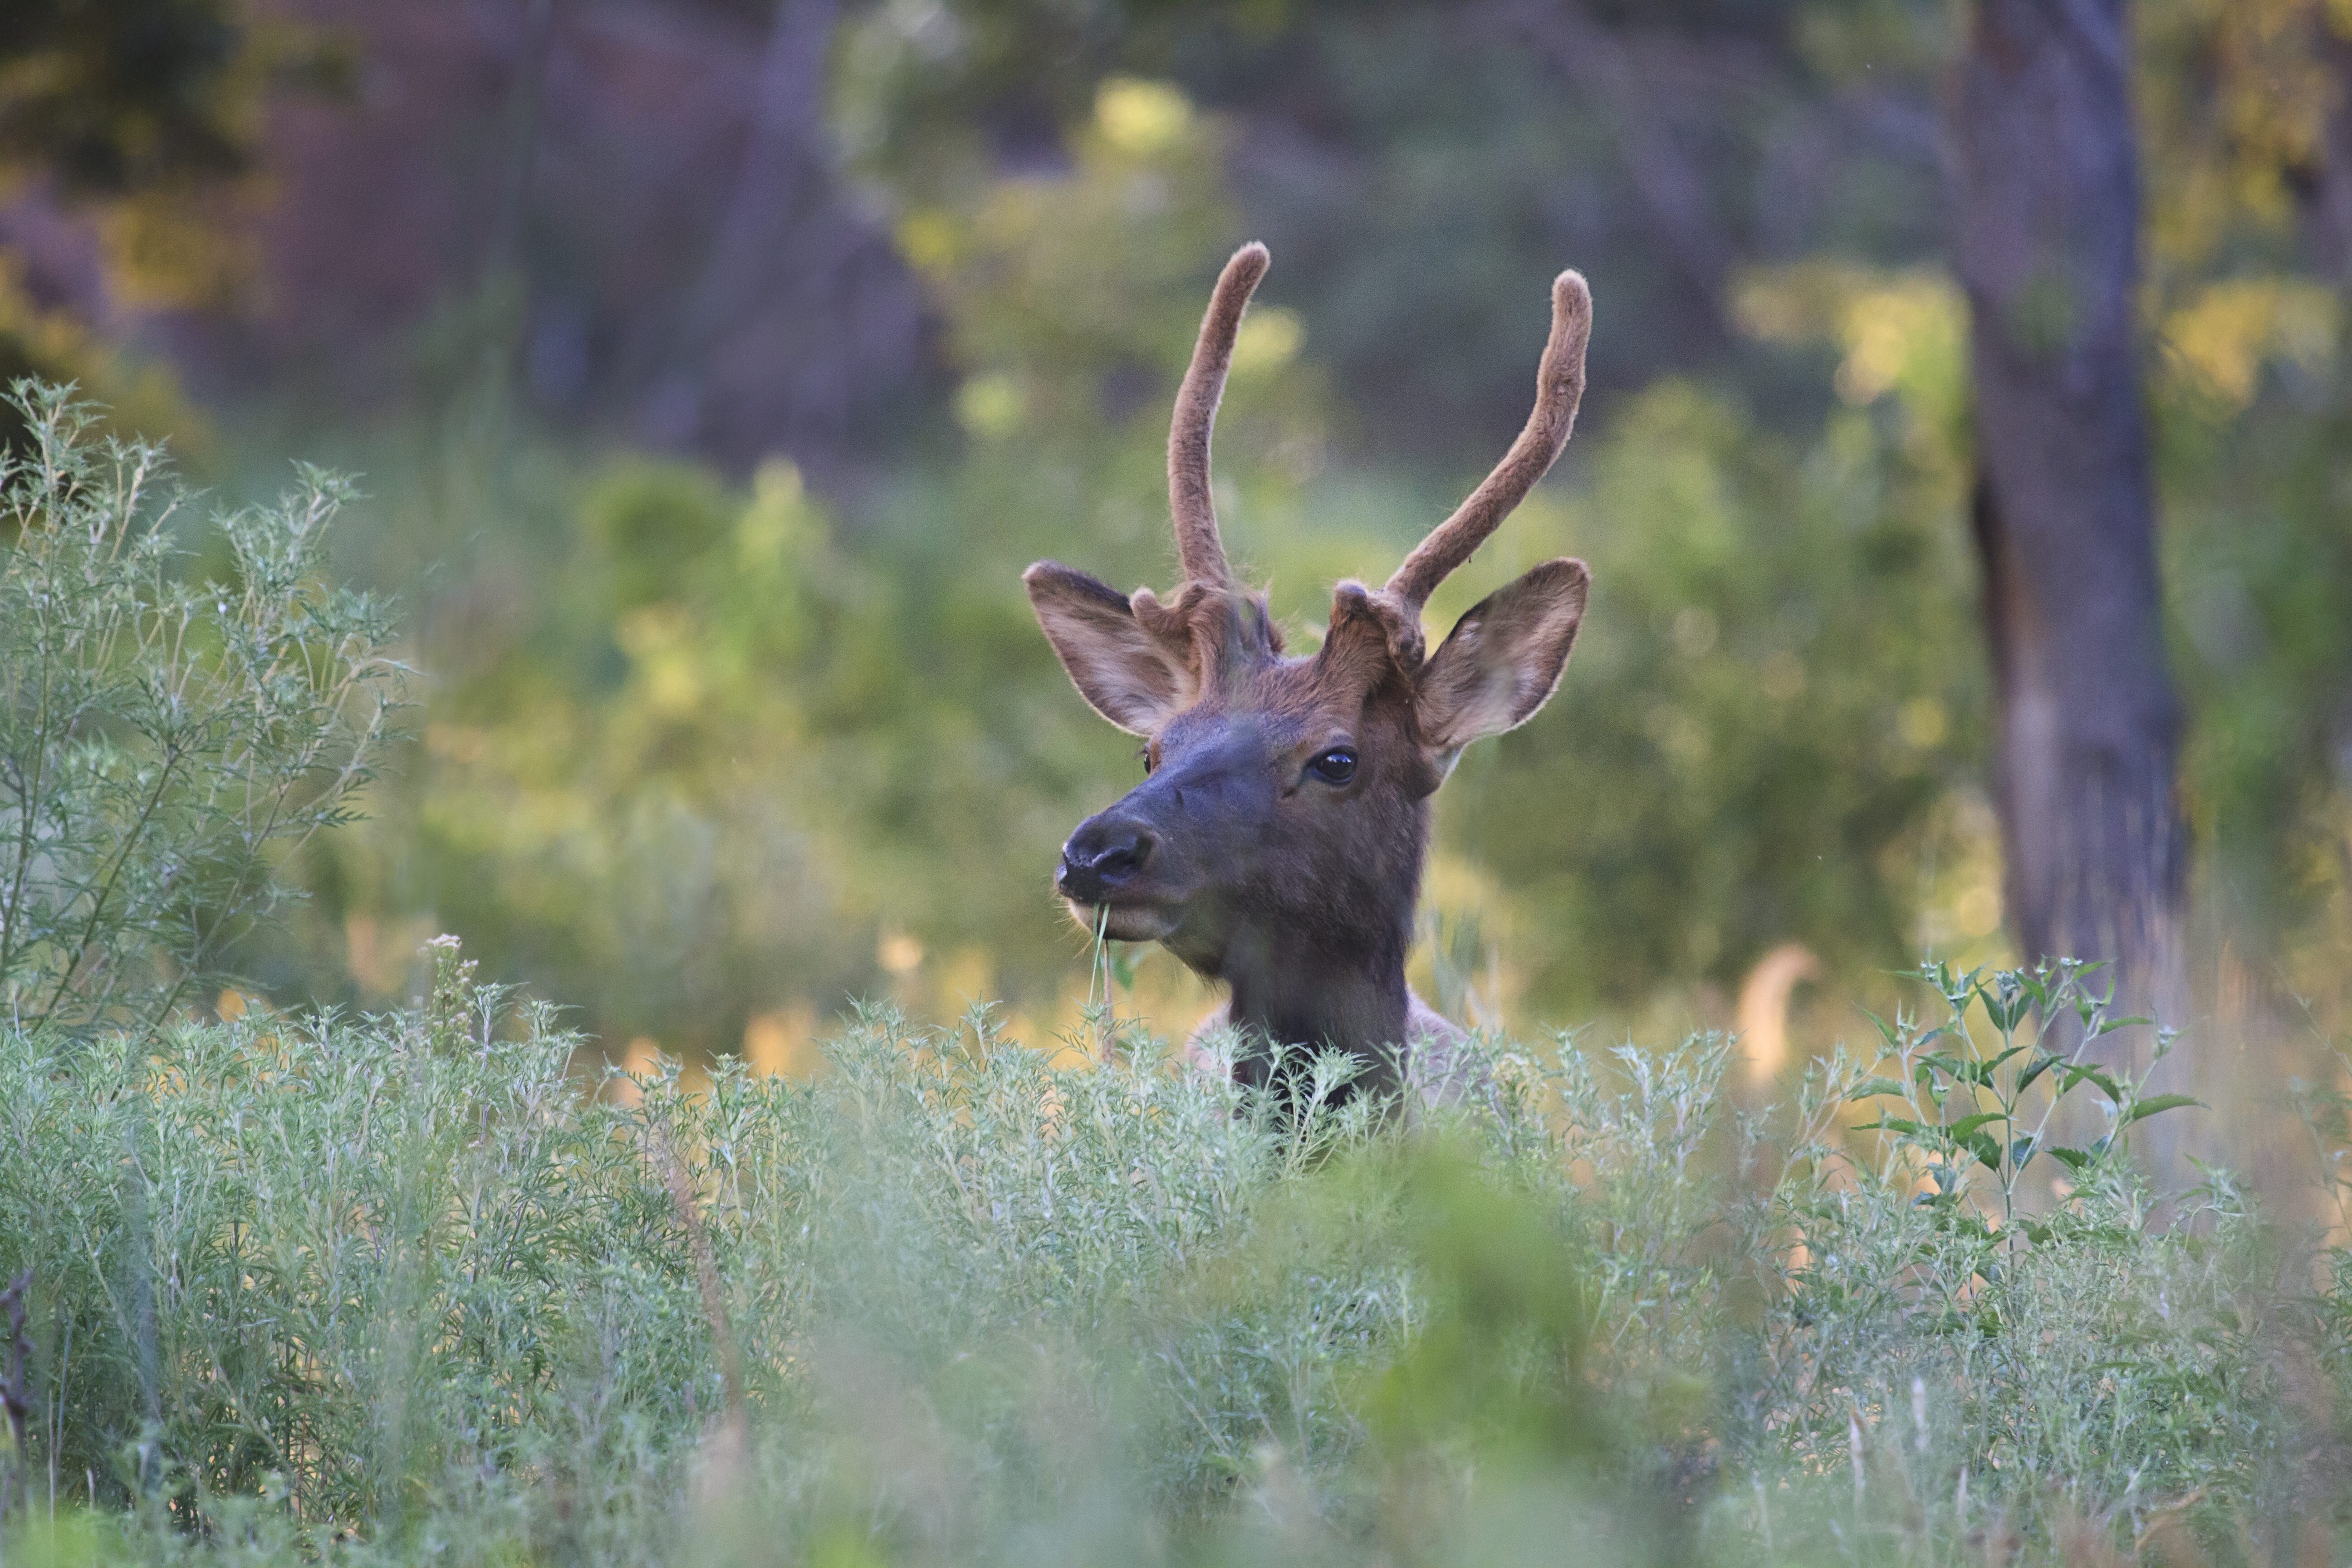
nature, prairie, wildlife, deer, mammal, fauna, spike, bull, oklahoma, larrysmith, elk, wichitamountains, white tailed deer